The Amazing Race 4 (Latin American season)

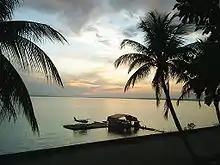
The pier of Manaus' Hotel Tropical was the Finish Line of "The Amazing Race: Edição Brasil".

For their Speed Bump, Ana Paula & Renata had to convince two people on the beach to be buried on the sand before they could continue racing.